Gwendolyn Killebrew

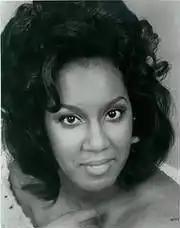
Killebrew, around 1980

Gwendolyn Killebrew (August 26, 1941 – December 24, 2021) was an American operatic contralto and mezzo-soprano who worked in Germany and internationally, including the Metropolitan Opera and the Bayreuth Festival. She performed in the 1971 world premiere of Ginastera's "Beatrix Cenci" for the opening of the new opera house of Kennedy Center in Washington, D.C. She was a member of the Deutsche Oper am Rhein from 1976 to 2006, where she took part in the world premiere of Klebe's "Gervaise Macquart", and performed in other contemporary operas. After retirement, she worked as a music educator, giving master classes and teaching privately.